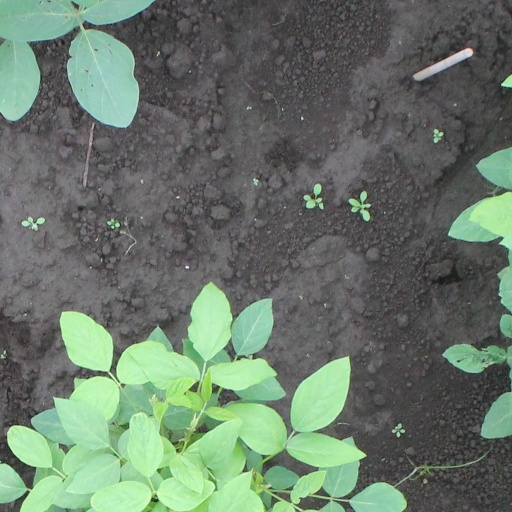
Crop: soybean